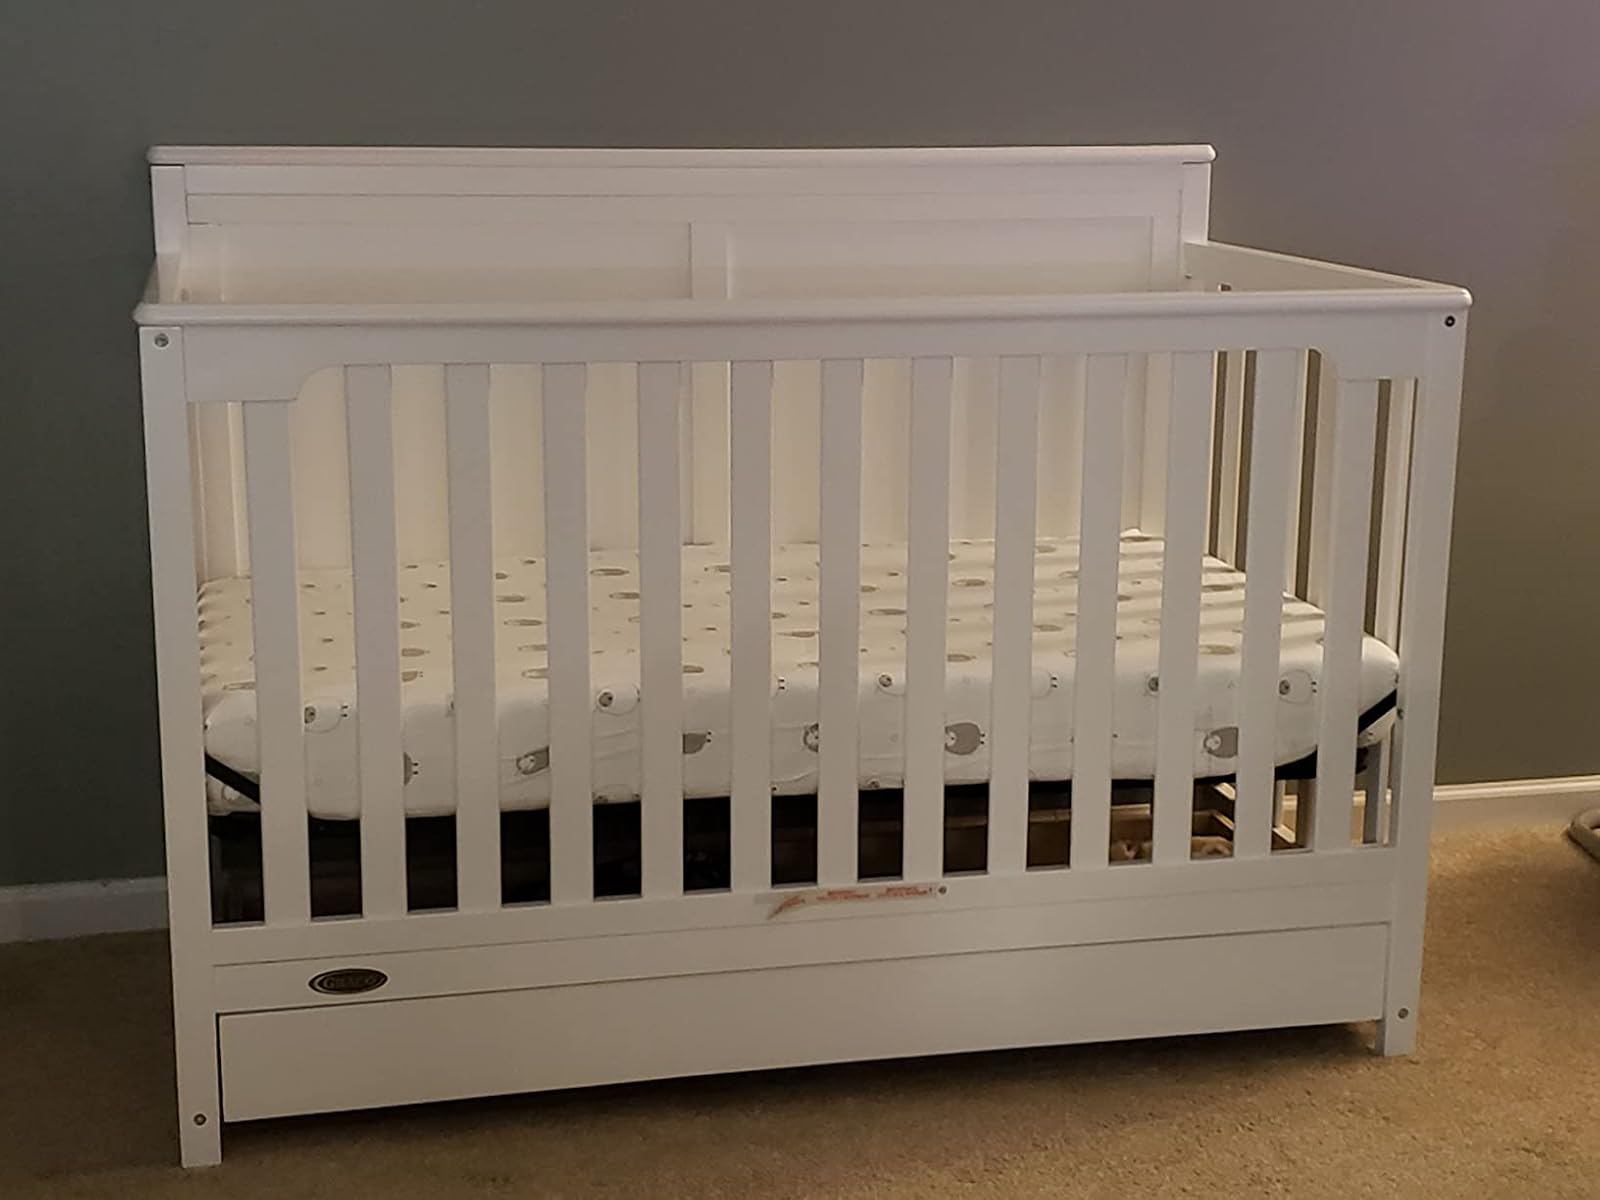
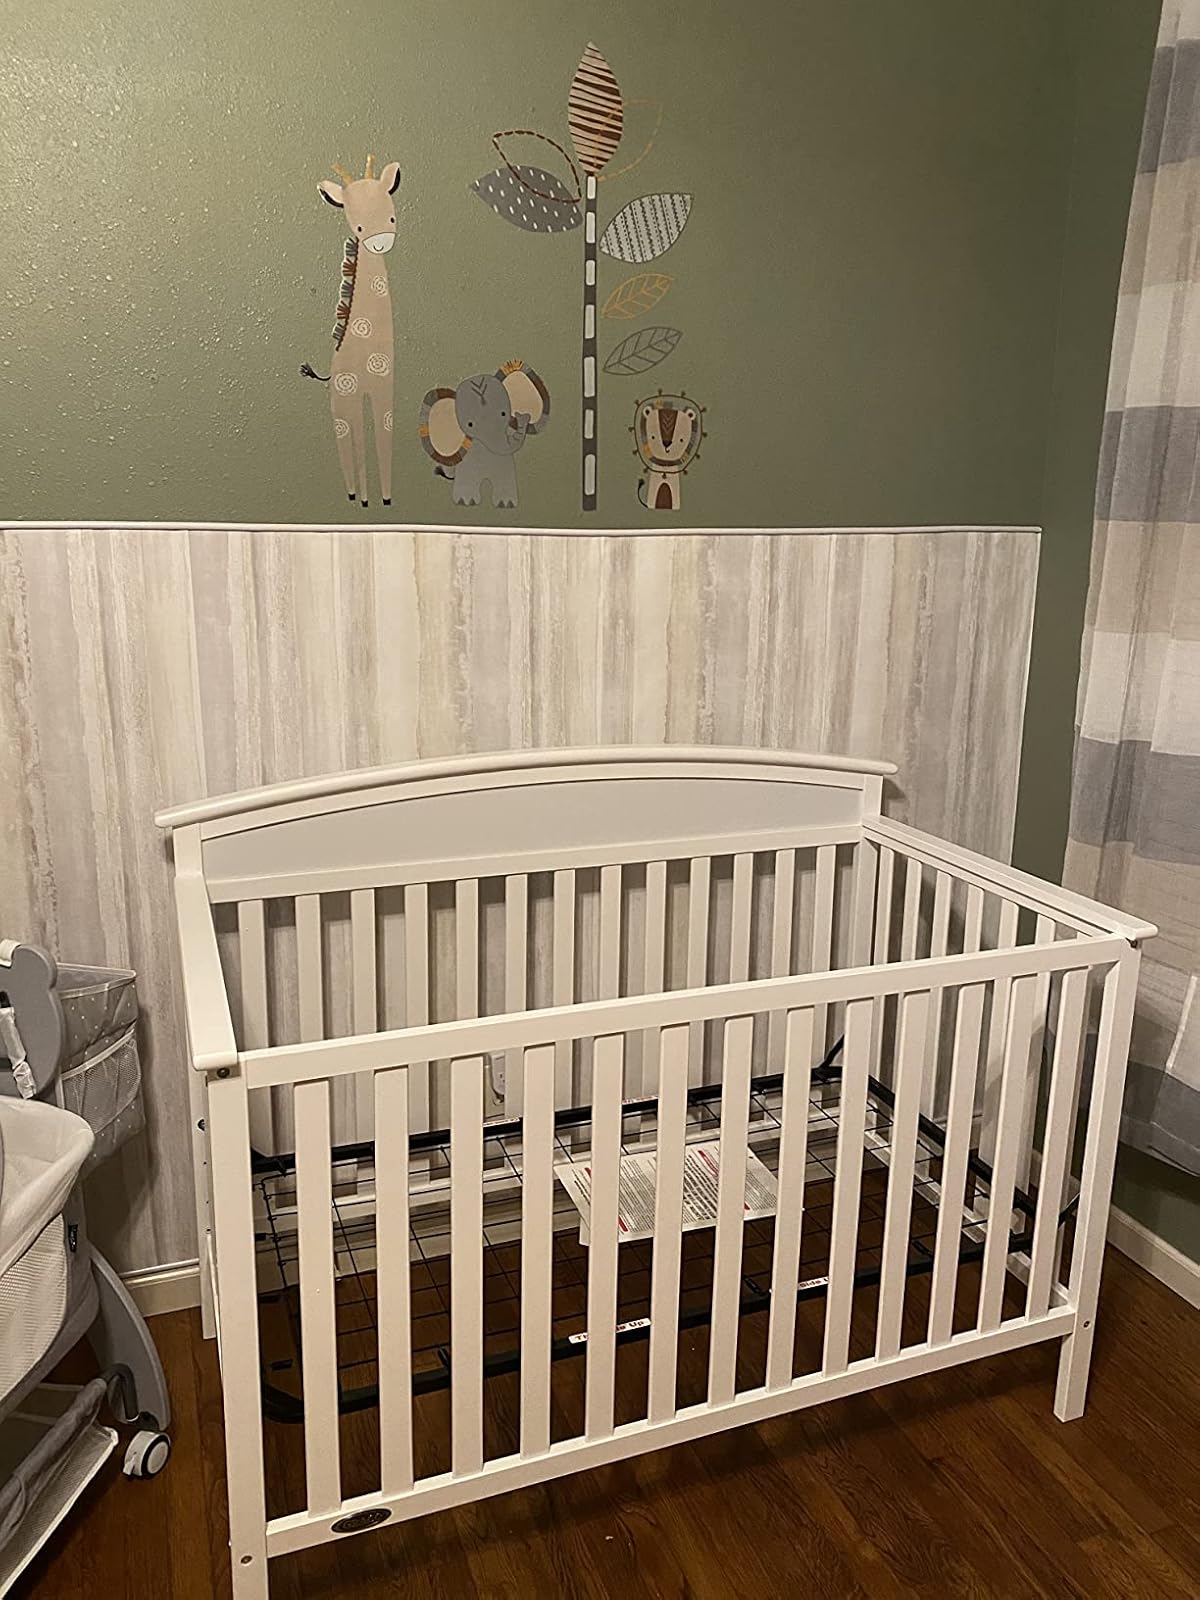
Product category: products_crib
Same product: no